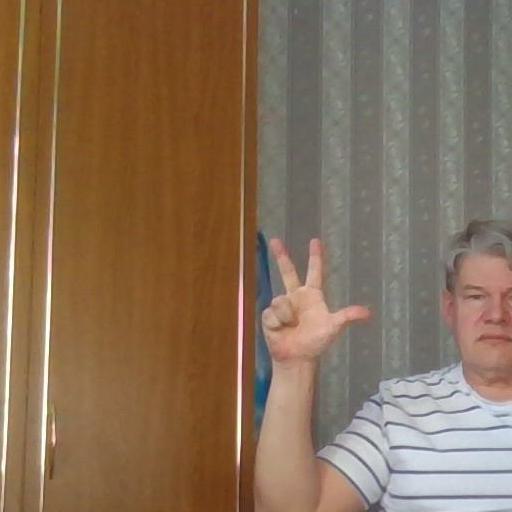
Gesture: three2